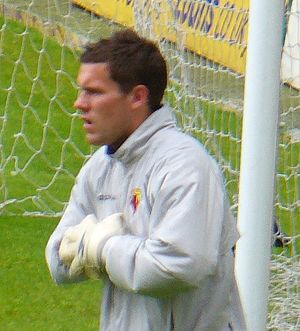
Ben Foster (fodboldspiller)
Benjamin Anthony "Ben" Foster er en engelsk fodboldspiller, der spiller som målmand for Watford i Premier League.